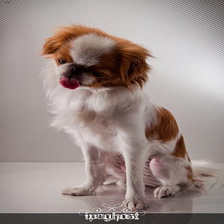
Species: dog
Breed: japanese chin